Karl Schuke

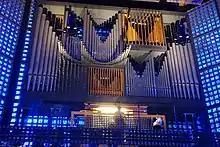
Organ in the Gedächtniskirche

Hans-Joachim Schuke returned from Soviet captivity in 1948. Potsdam belonged to the East German zone. In 1950, the (Karl Schuke Berlin organ building workshop) was founded as a branch of Alexander Schuke Potsdam Orgelbau in West Berlin. In 1953, Schuke moved to Berlin and began to build up the workshop in Berlin-Lichterfelde, while his brother kept running the Potsdam workshop. The company built the organ for the new Kaiser Wilhelm Memorial Church in 1962–63. They built the main organ of the Berliner Philharmonie in 1965, and renovated it in 1992, 2012 and 2016.